British Symphony Orchestra

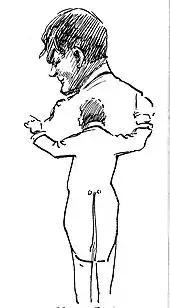
Harty sketched by a member of the Hallé Orchestra, c1920

Again at Aeolian Hall, on February 16, 1906, Lucia Fydell and Atherton Smith with the British Symphony Orchestra conducted by Sewell, gave a recital consisting chiefly of excerpts from Saint-Saëns's "Samson and Delilah". "Miss Fydell has a powerful voice and dramatic perception, but she would be heard to greater advantage on the stage than in the concert-room."